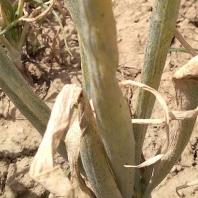
Crop: Tomato
Condition: virosis-d